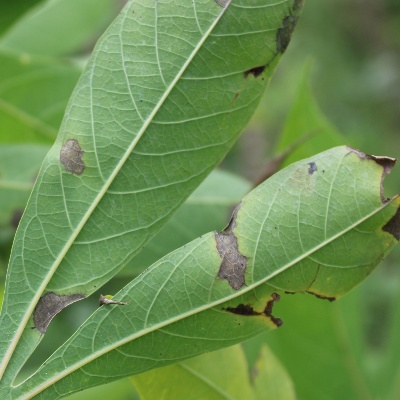
Crop: Cassava
Condition: bacterial blight